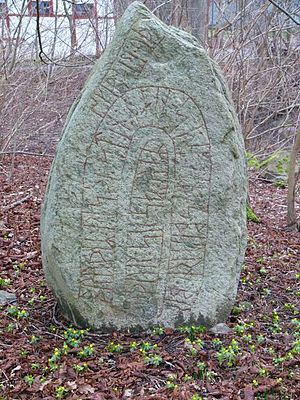
Solbjergstenen
Solbjergstenen
Solbjergstenen eller Solbergastenen er en runesten beliggende ved herregården Torsjø i Vemmenhøj Herred i Skåne. Indskriften er dateret til vikingetiden. Runerne er ridset på granit.